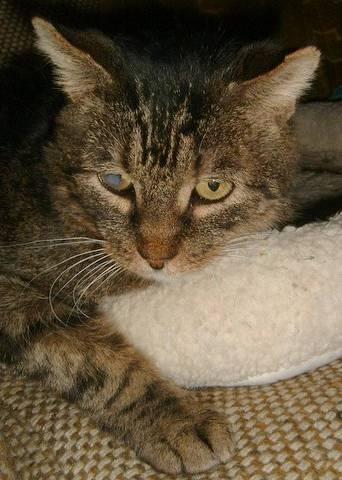
cat